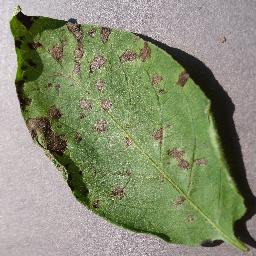
Label: Potato___Early_blight